Air Tractor AT-802

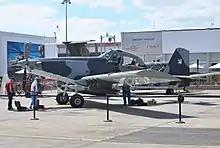
The AT-802L Longsword at Paris Air Show 2017

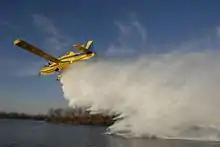
A Fire Boss on floats dropping its load

The aircraft is popular with aerial application and fire fighting operators.